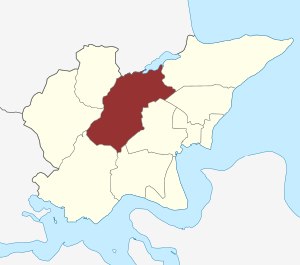
Bredstrup Sogn
Bredstrup Sogn
Bredstrup Sogn er et sogn i Fredericia Provsti. Sognet ligger i Fredericia Kommune. Indtil Kommunalreformen i 2007 lå det i Fredericia Kommune, og indtil Kommunalreformen i 1970 lå det i Elbo Herred. I Bredstrup Sogn ligger Bredstrup Kirke.